Lebec, California

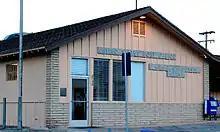
Lebec Post Office

There were 533 households, out of which 33.6% had children under the age of 18 living in them, 54.0% were opposite-sex married couples living together, 9.9% had a female householder with no husband present, and 5.8% had a male householder with no wife present. 5.3% of households were unmarried opposite-sex partnerships and 0.6% were same-sex married couples or partnerships. 25.1% of households were made up of individuals, and 8.3% had someone living alone who was 65 years of age or older. The average household size was 2.75.